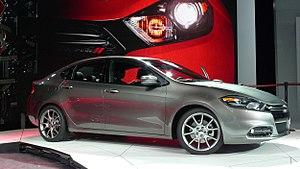
La Dodge Dart est une automobile produite par le constructeur américain Dodge pour les marchés nord américains, à partir du mois de mai 2012.